Silbermond

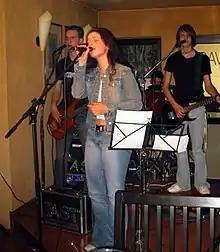
Silbermond as JAST in 2001

In January 2004, the group got the chance to perform as opening act for singer Jeanette Biedermann. Afterwards, they released their first single "Mach's dir selbst", followed-up by their debut album "Verschwende deine Zeit", which became a major success and was eventually certified 7× gold and platinum in Germany and Austria. It spawned three further singles, including their first top-five hit "Symphonie". At the end of 2004, the band went on tour, and in April 2005 they published their first concert DVD "Verschwende deine Zeit – Live", which reached gold status. In 2005, Silbermond participated in the Berlin installment of Live 8, where they performed "Zeit für Optimisten" after Green Day's set and before Chris De Burgh in the concert lineup.